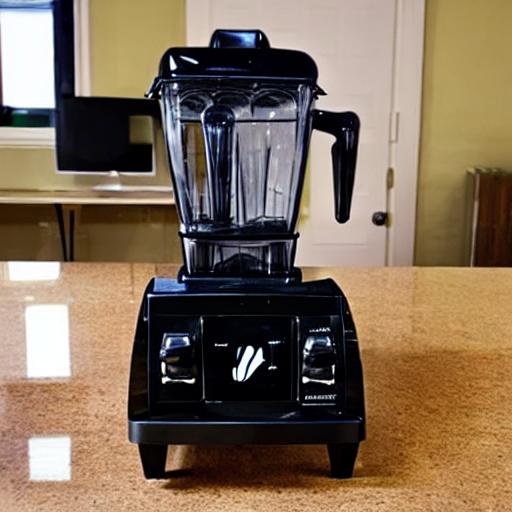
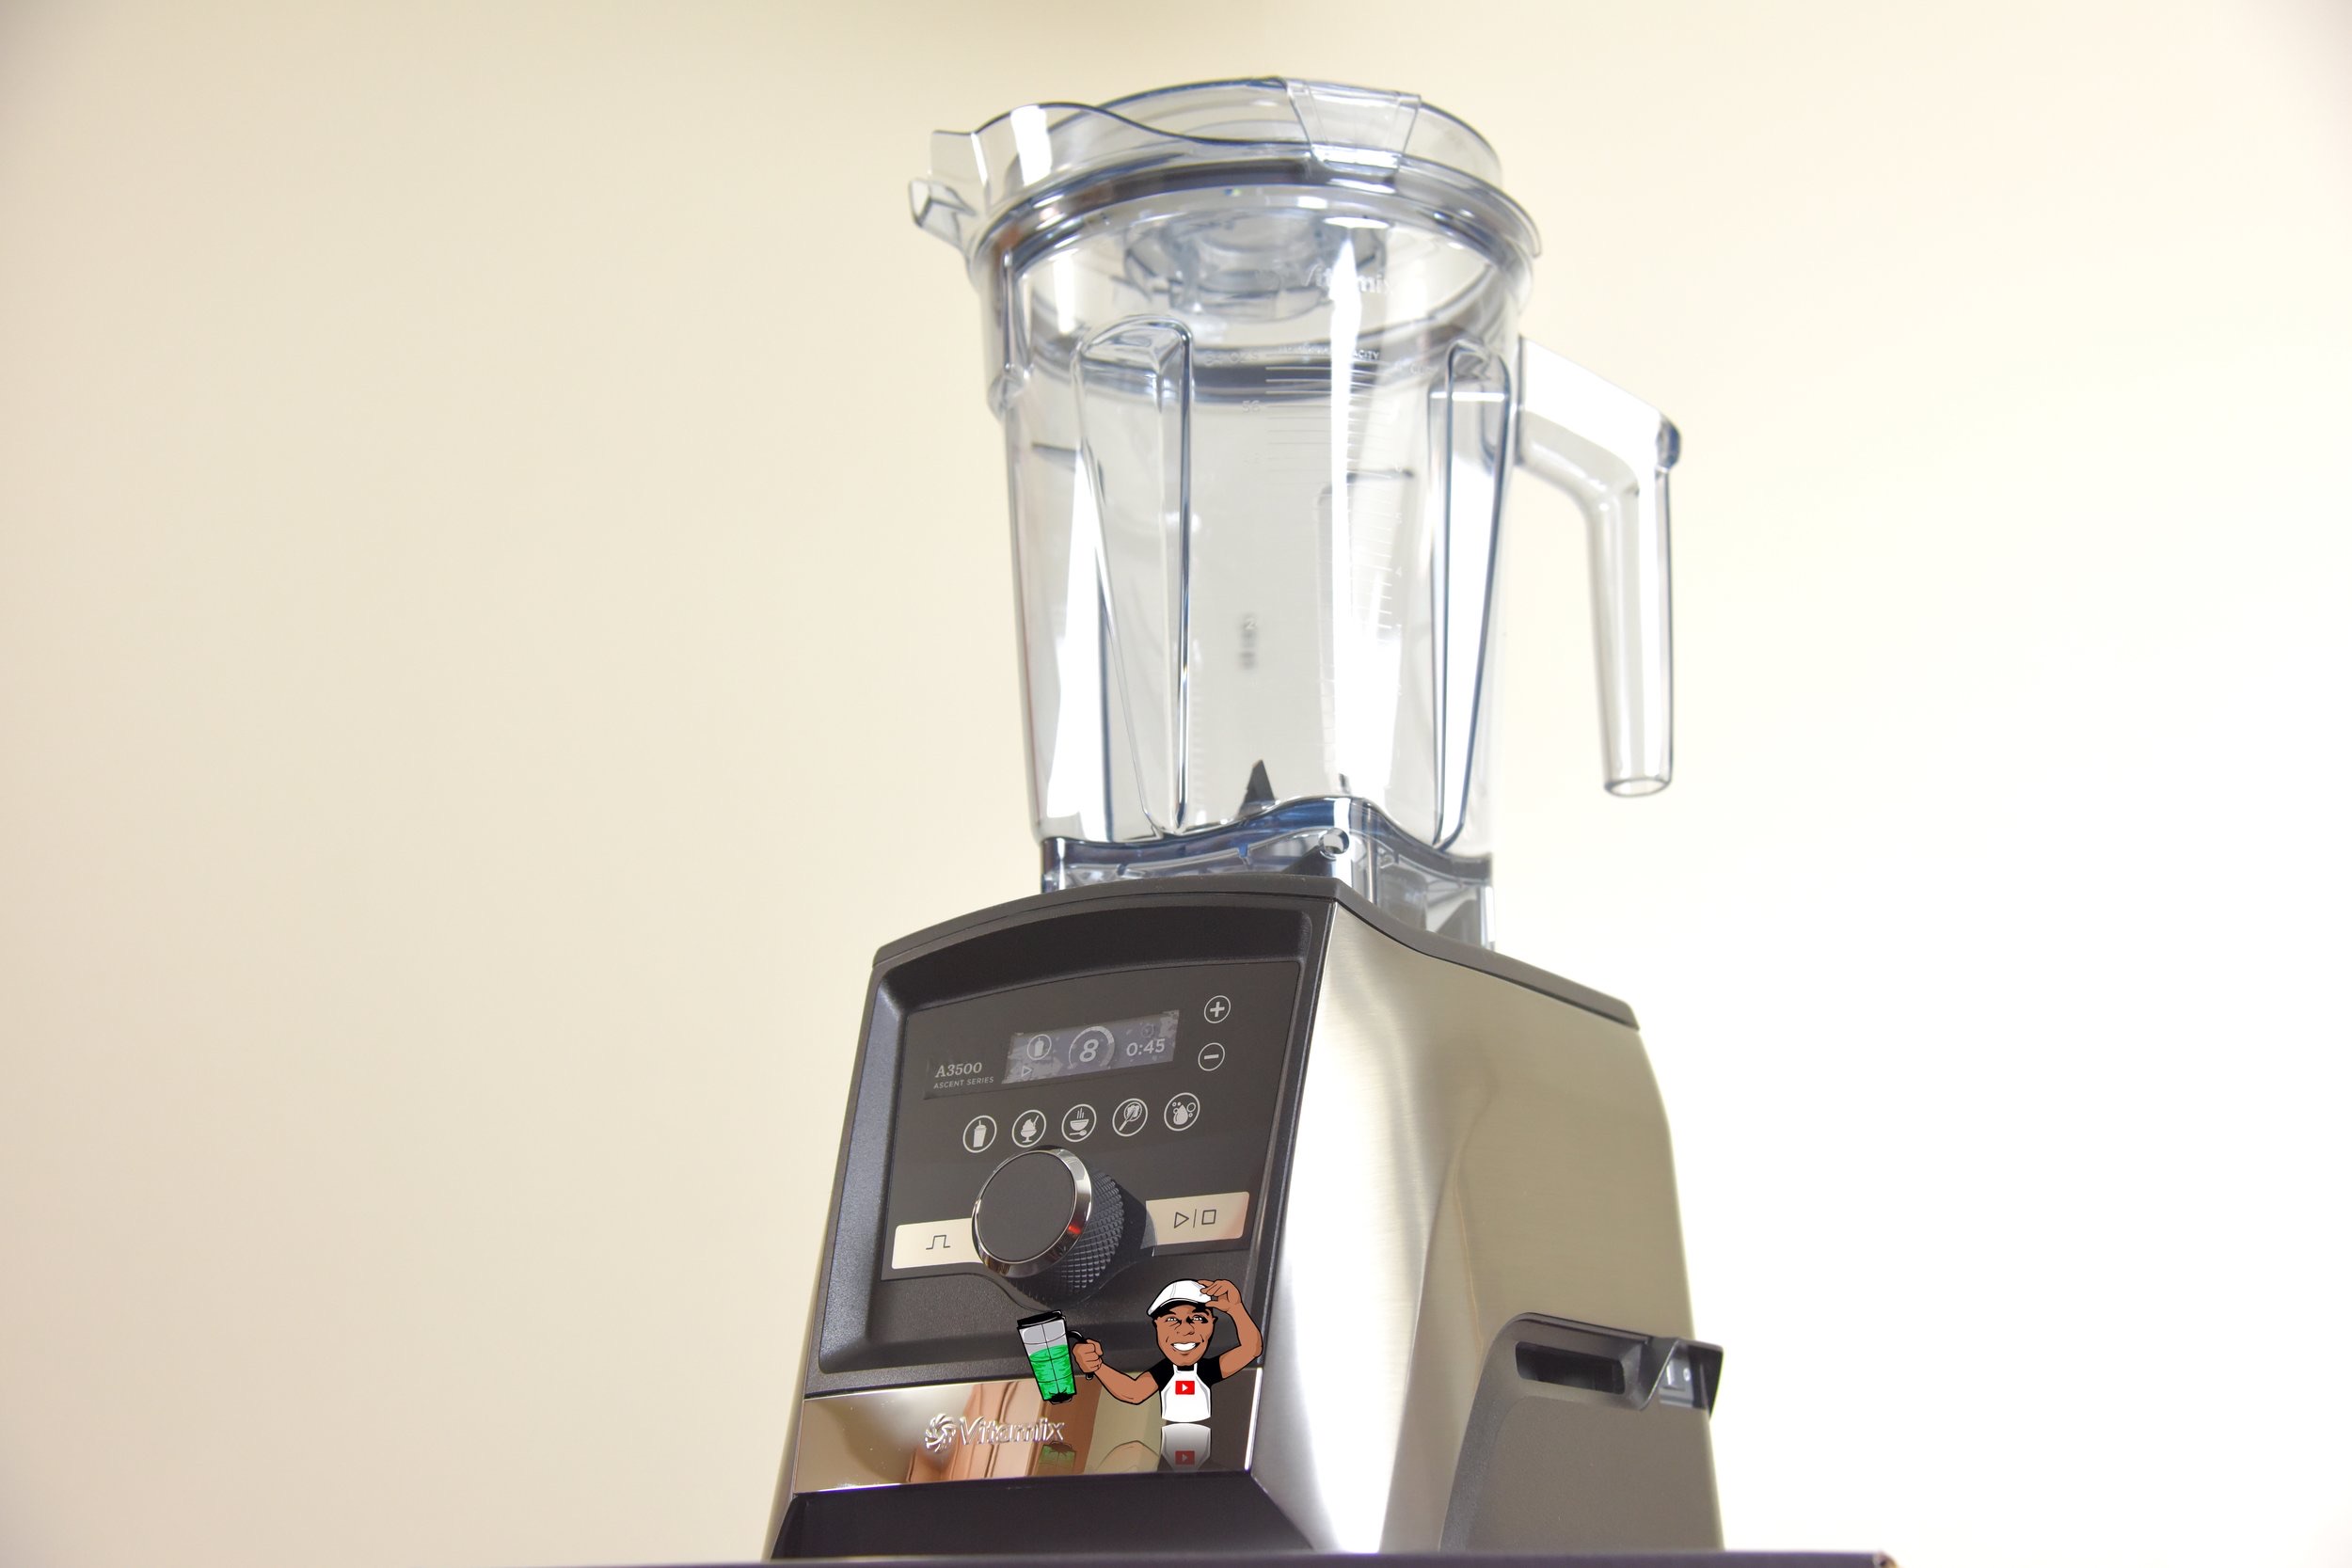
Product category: items_blender
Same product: no